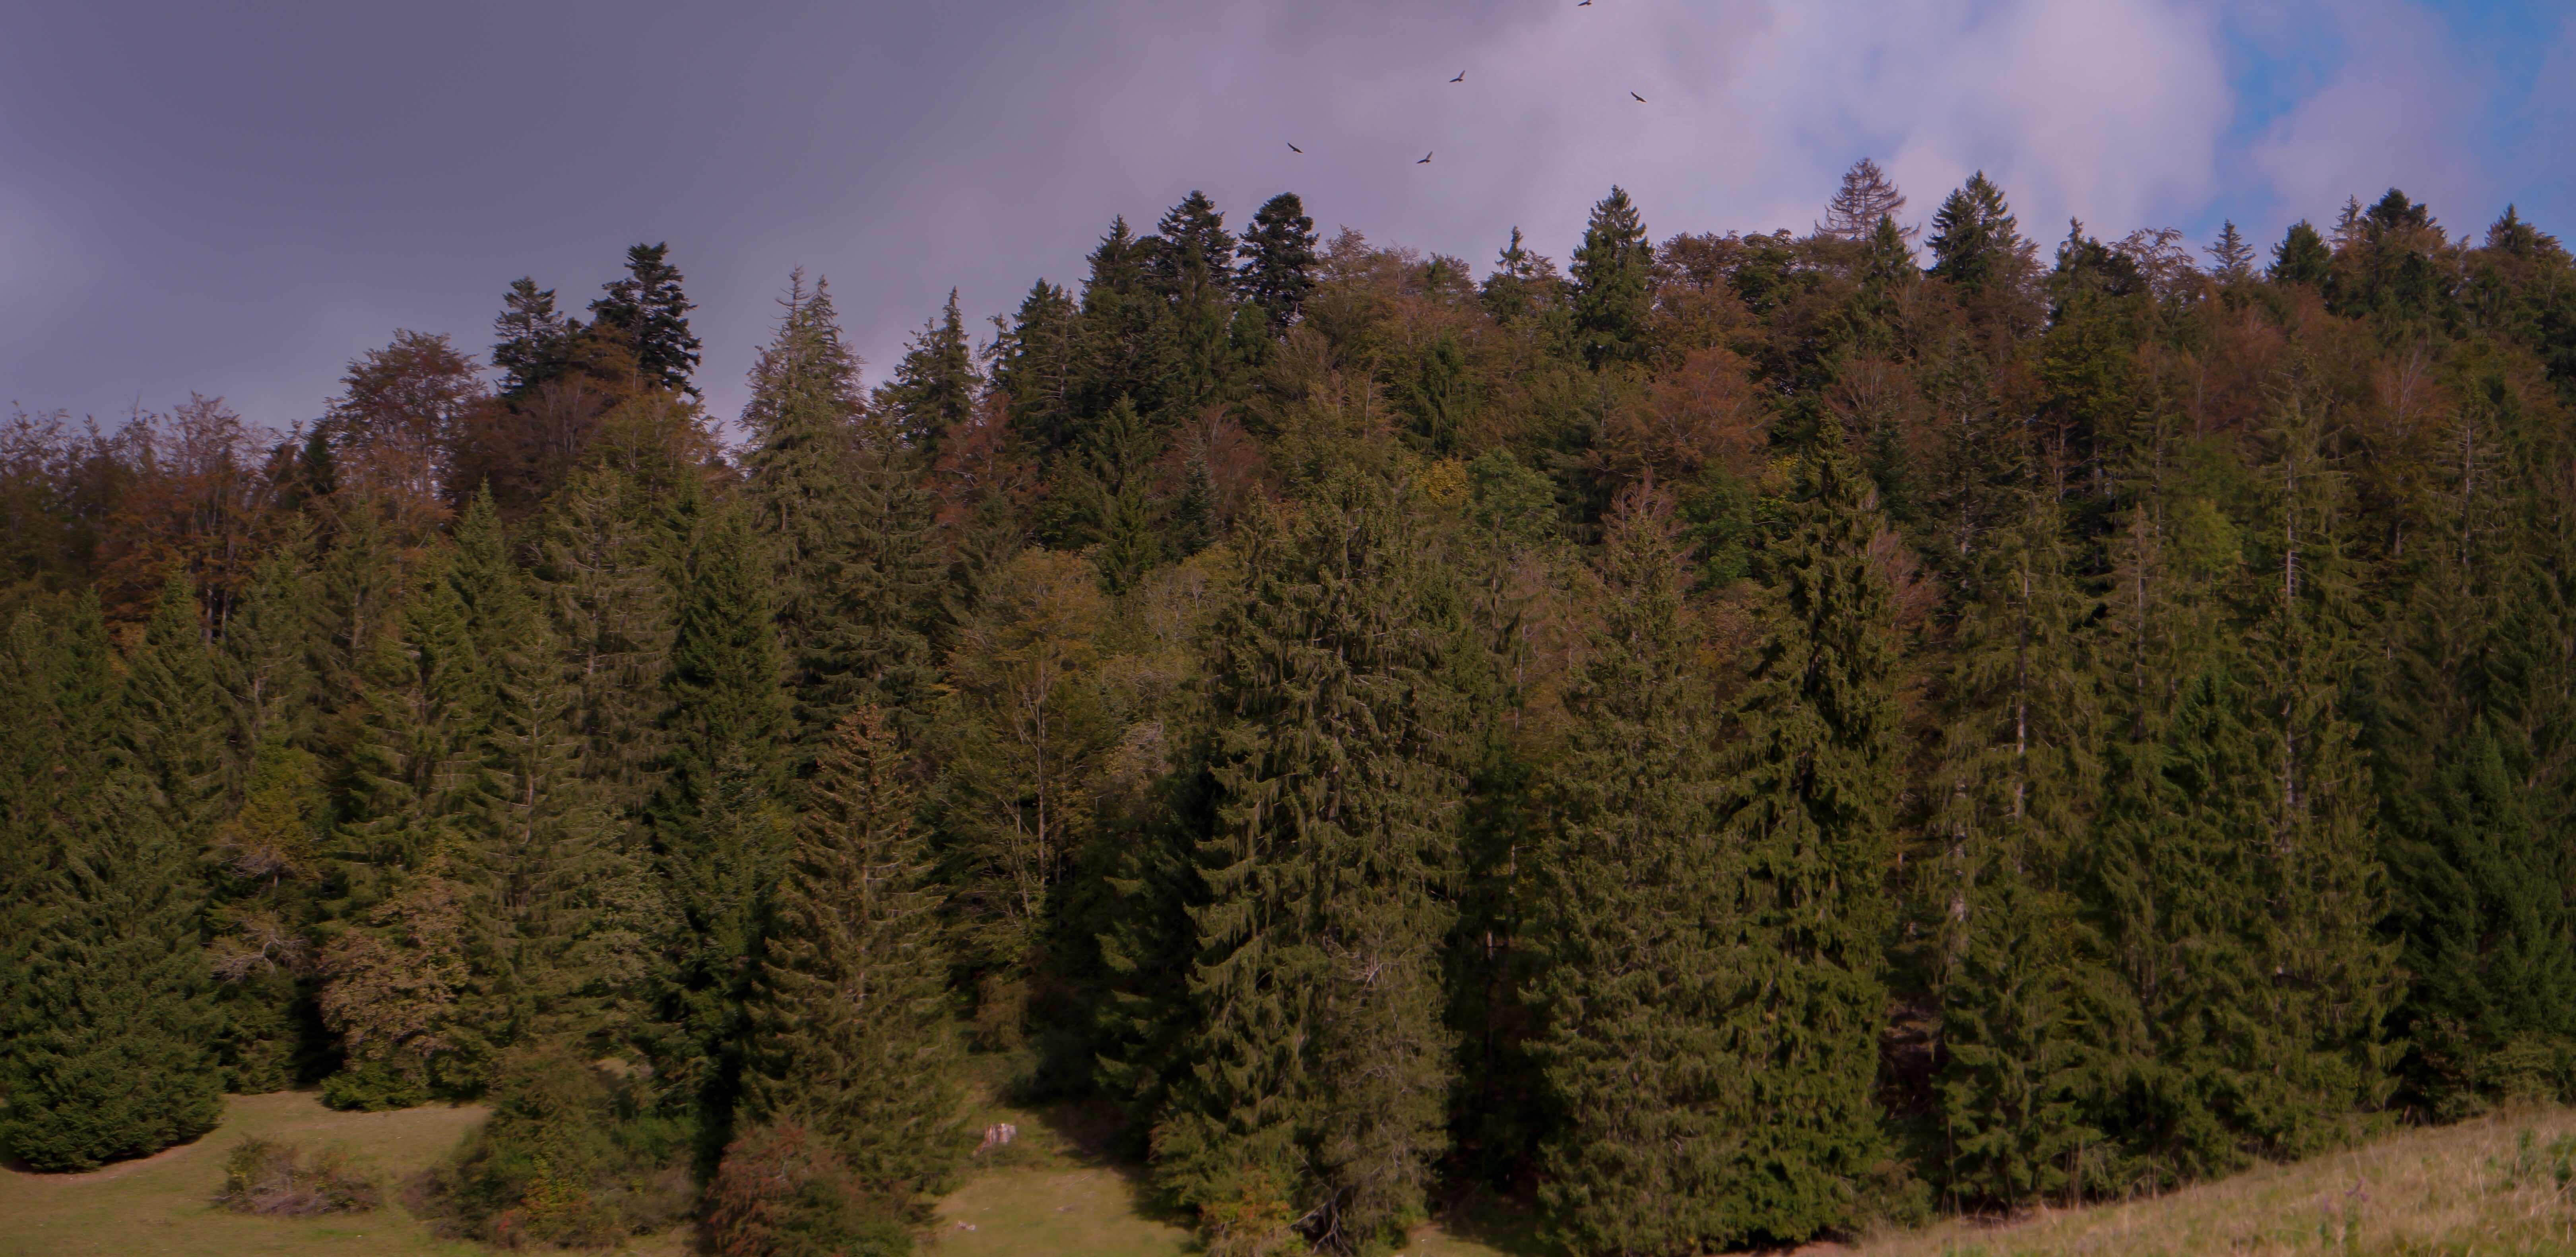
tree, nature, forest, wilderness, mountain, plant, meadow, valley, mountain range, autumn, fir, season, ridge, conifer, spruce, woodland, habitat, larch, ecosystem, biome, natural environment, geographical feature, atmospheric phenomenon, woody plant, mountainous landforms, temperate broadleaf and mixed forest, temperate coniferous forest, land plant